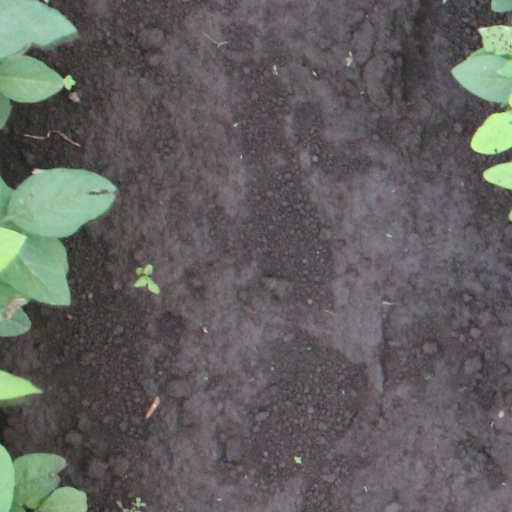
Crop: soybean